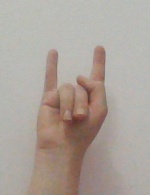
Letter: la